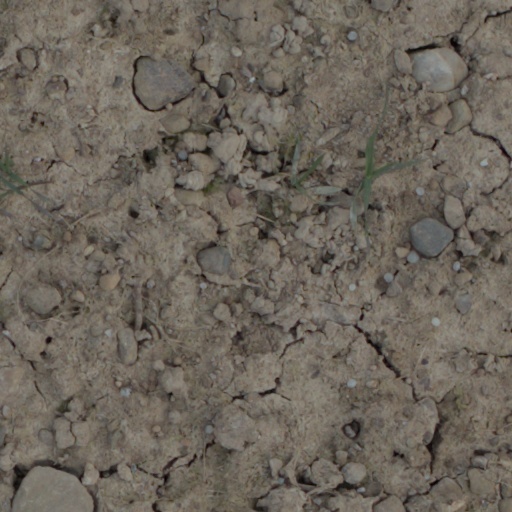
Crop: wheat